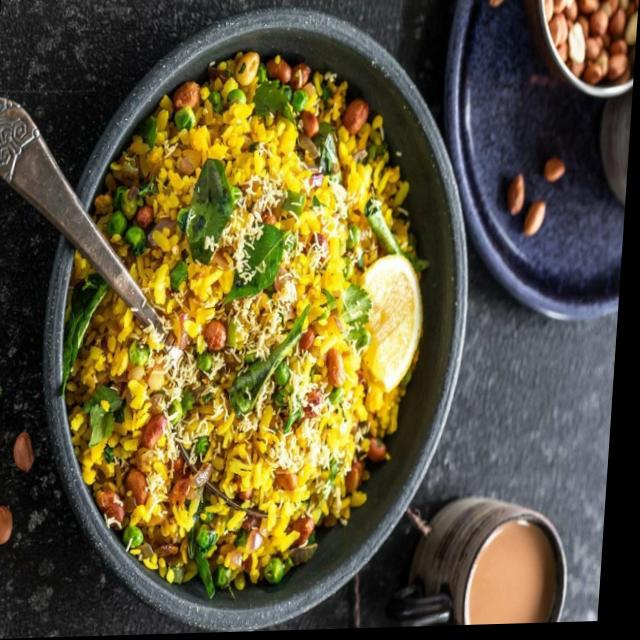
Dish: poha